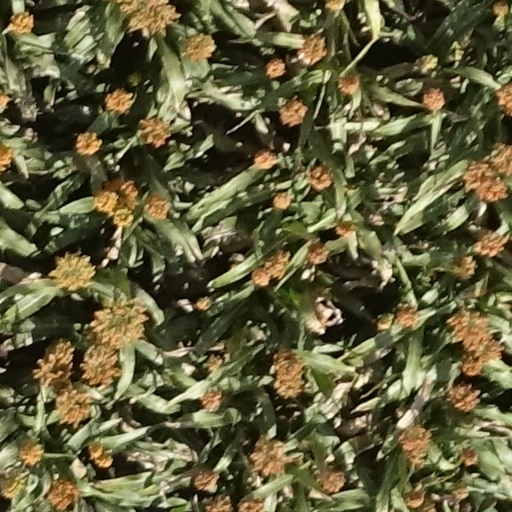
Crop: sorghum